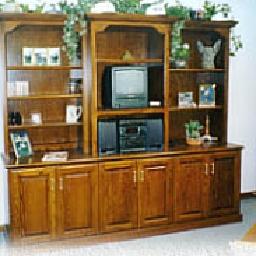
Room type: bedroom